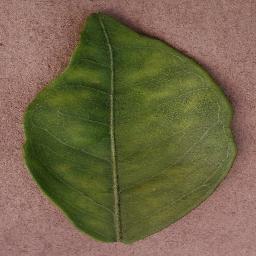
Label: Orange___Haunglongbing_(Citrus_greening)